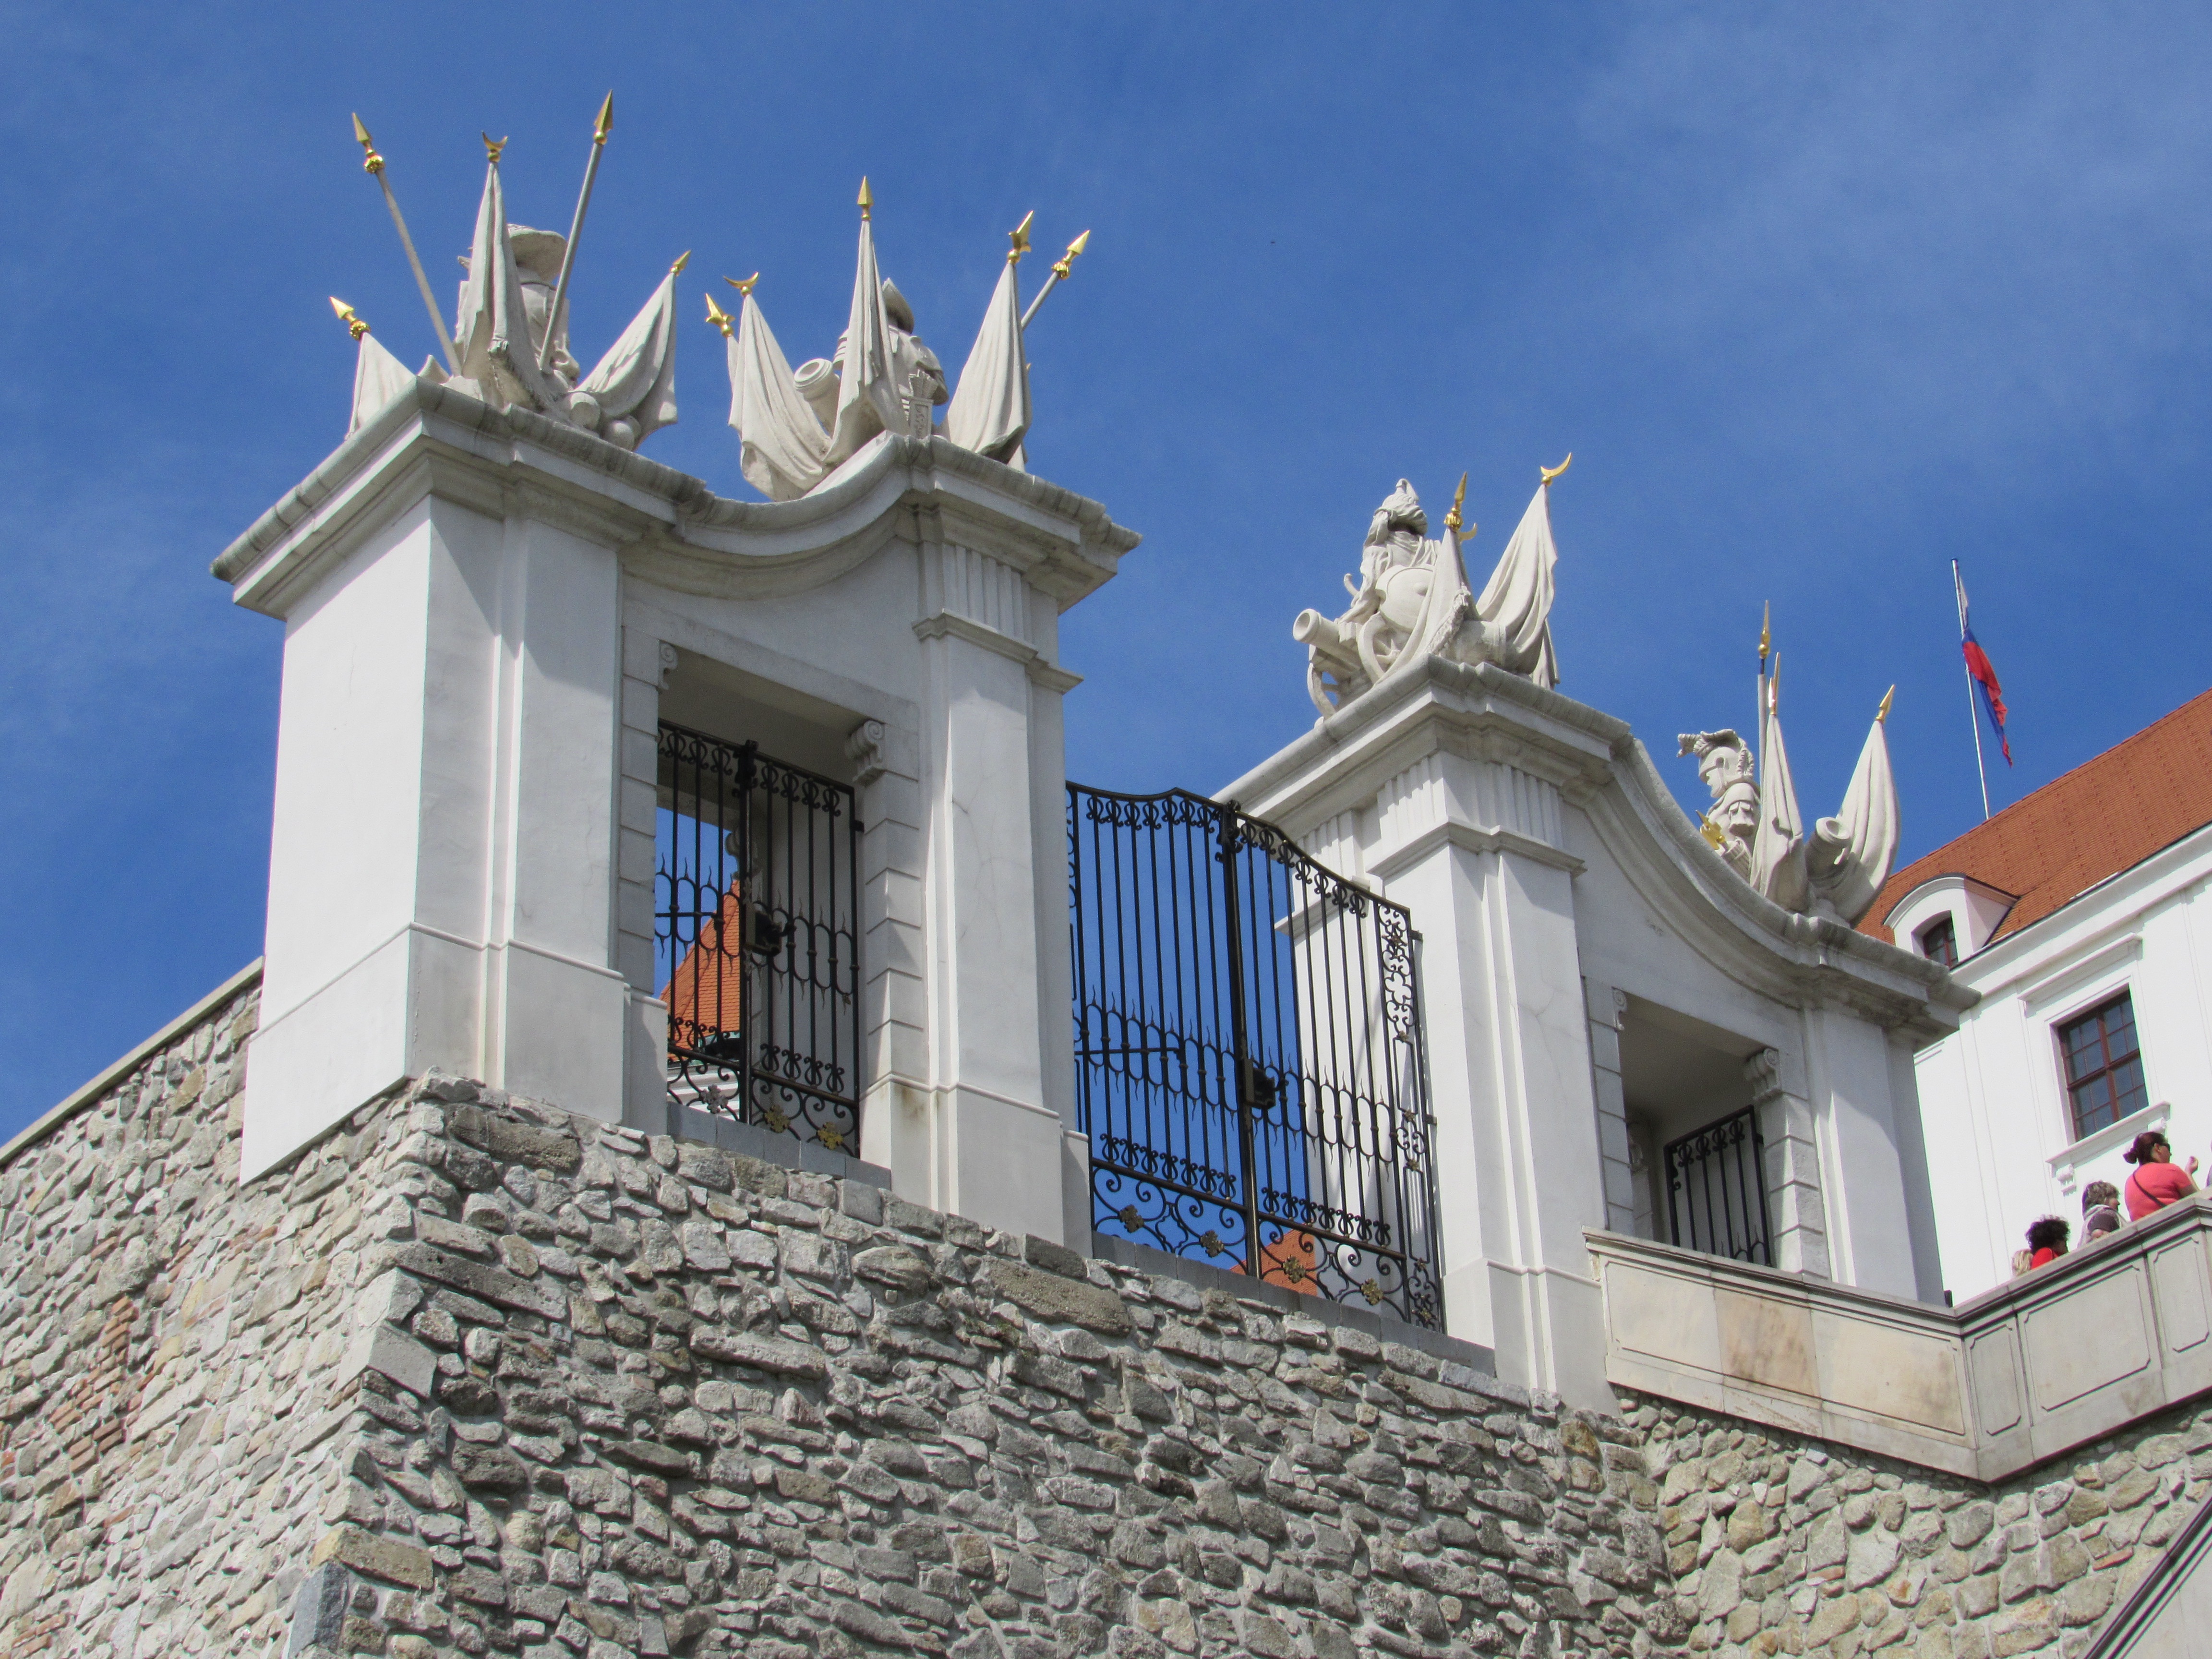
architecture, villa, mansion, house, building, castle, landmark, facade, church, chapel, place of worship, medieval architecture, old town, temple, estate, bratislava, slovakia